Firehouse No. 4 (Plainfield, New Jersey)

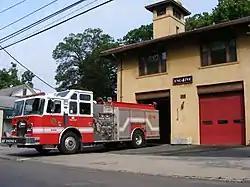

Firehouse No. 4 is located in Plainfield, Union County, New Jersey, United States. The firehouse was built in 1910 and added to the National Register of Historic Places on March 11, 1993.